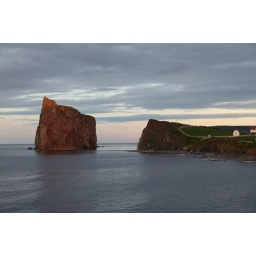
This was the view out of the window of our room in Perce. Here the tip of the rock was caught in the setting sun.